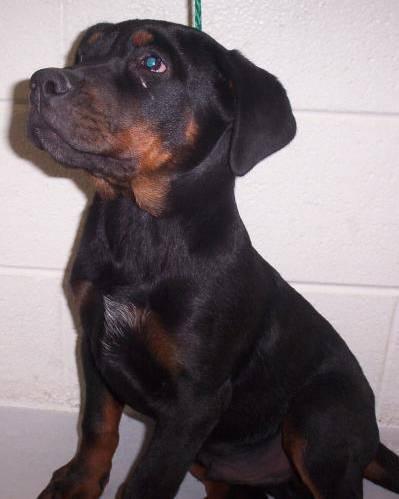
dog